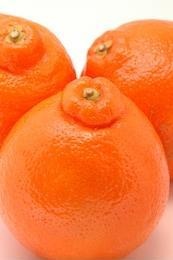
Label: mandarine